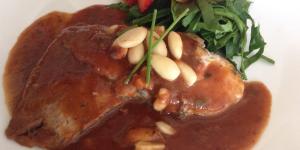
pollo en salsa de almendras